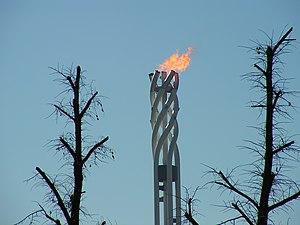
la flamme olympique à Turin et des arbres. Licence
La cérémonie d'ouverture des Jeux Olympiques d'hiver de 2006 a eu lieu le 10 février 2006.